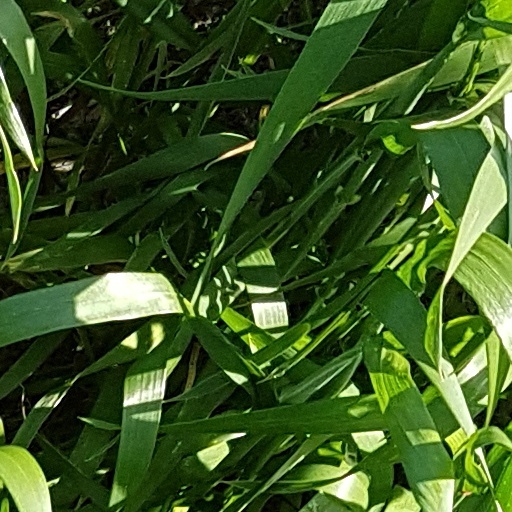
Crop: wheat